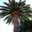
Label: palm_tree